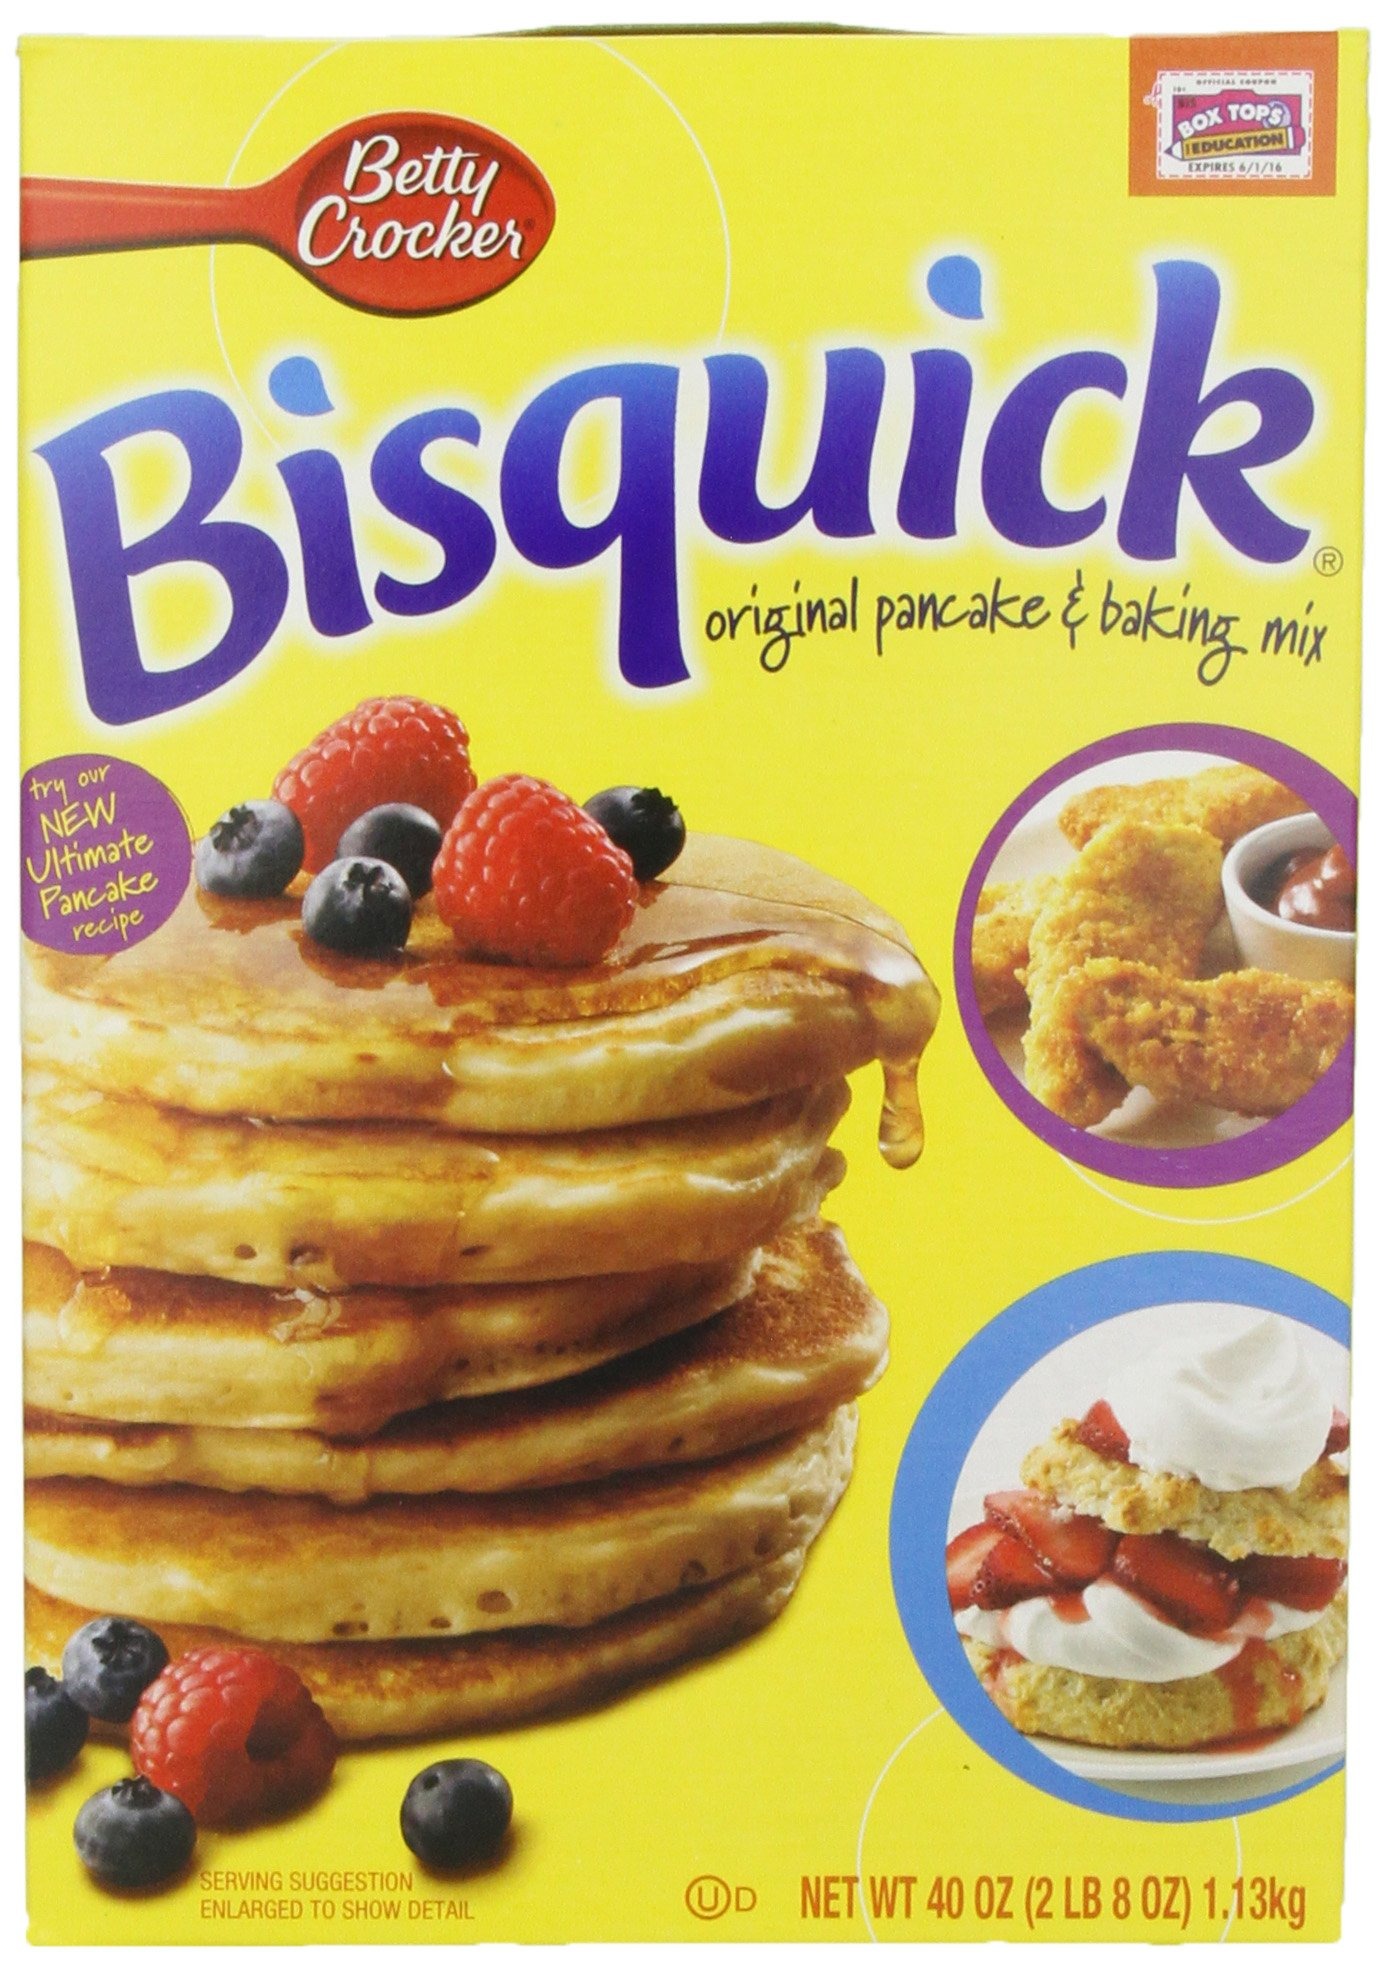
Item Name: Bisquick Original All-Purpose Baking Mix, 2.5 Pound
Bullet Point: Bisquick Original All-Purpose Baking Mix, 2.5 lb
Value: 40.0
Unit: Ounce

Price: 4.89